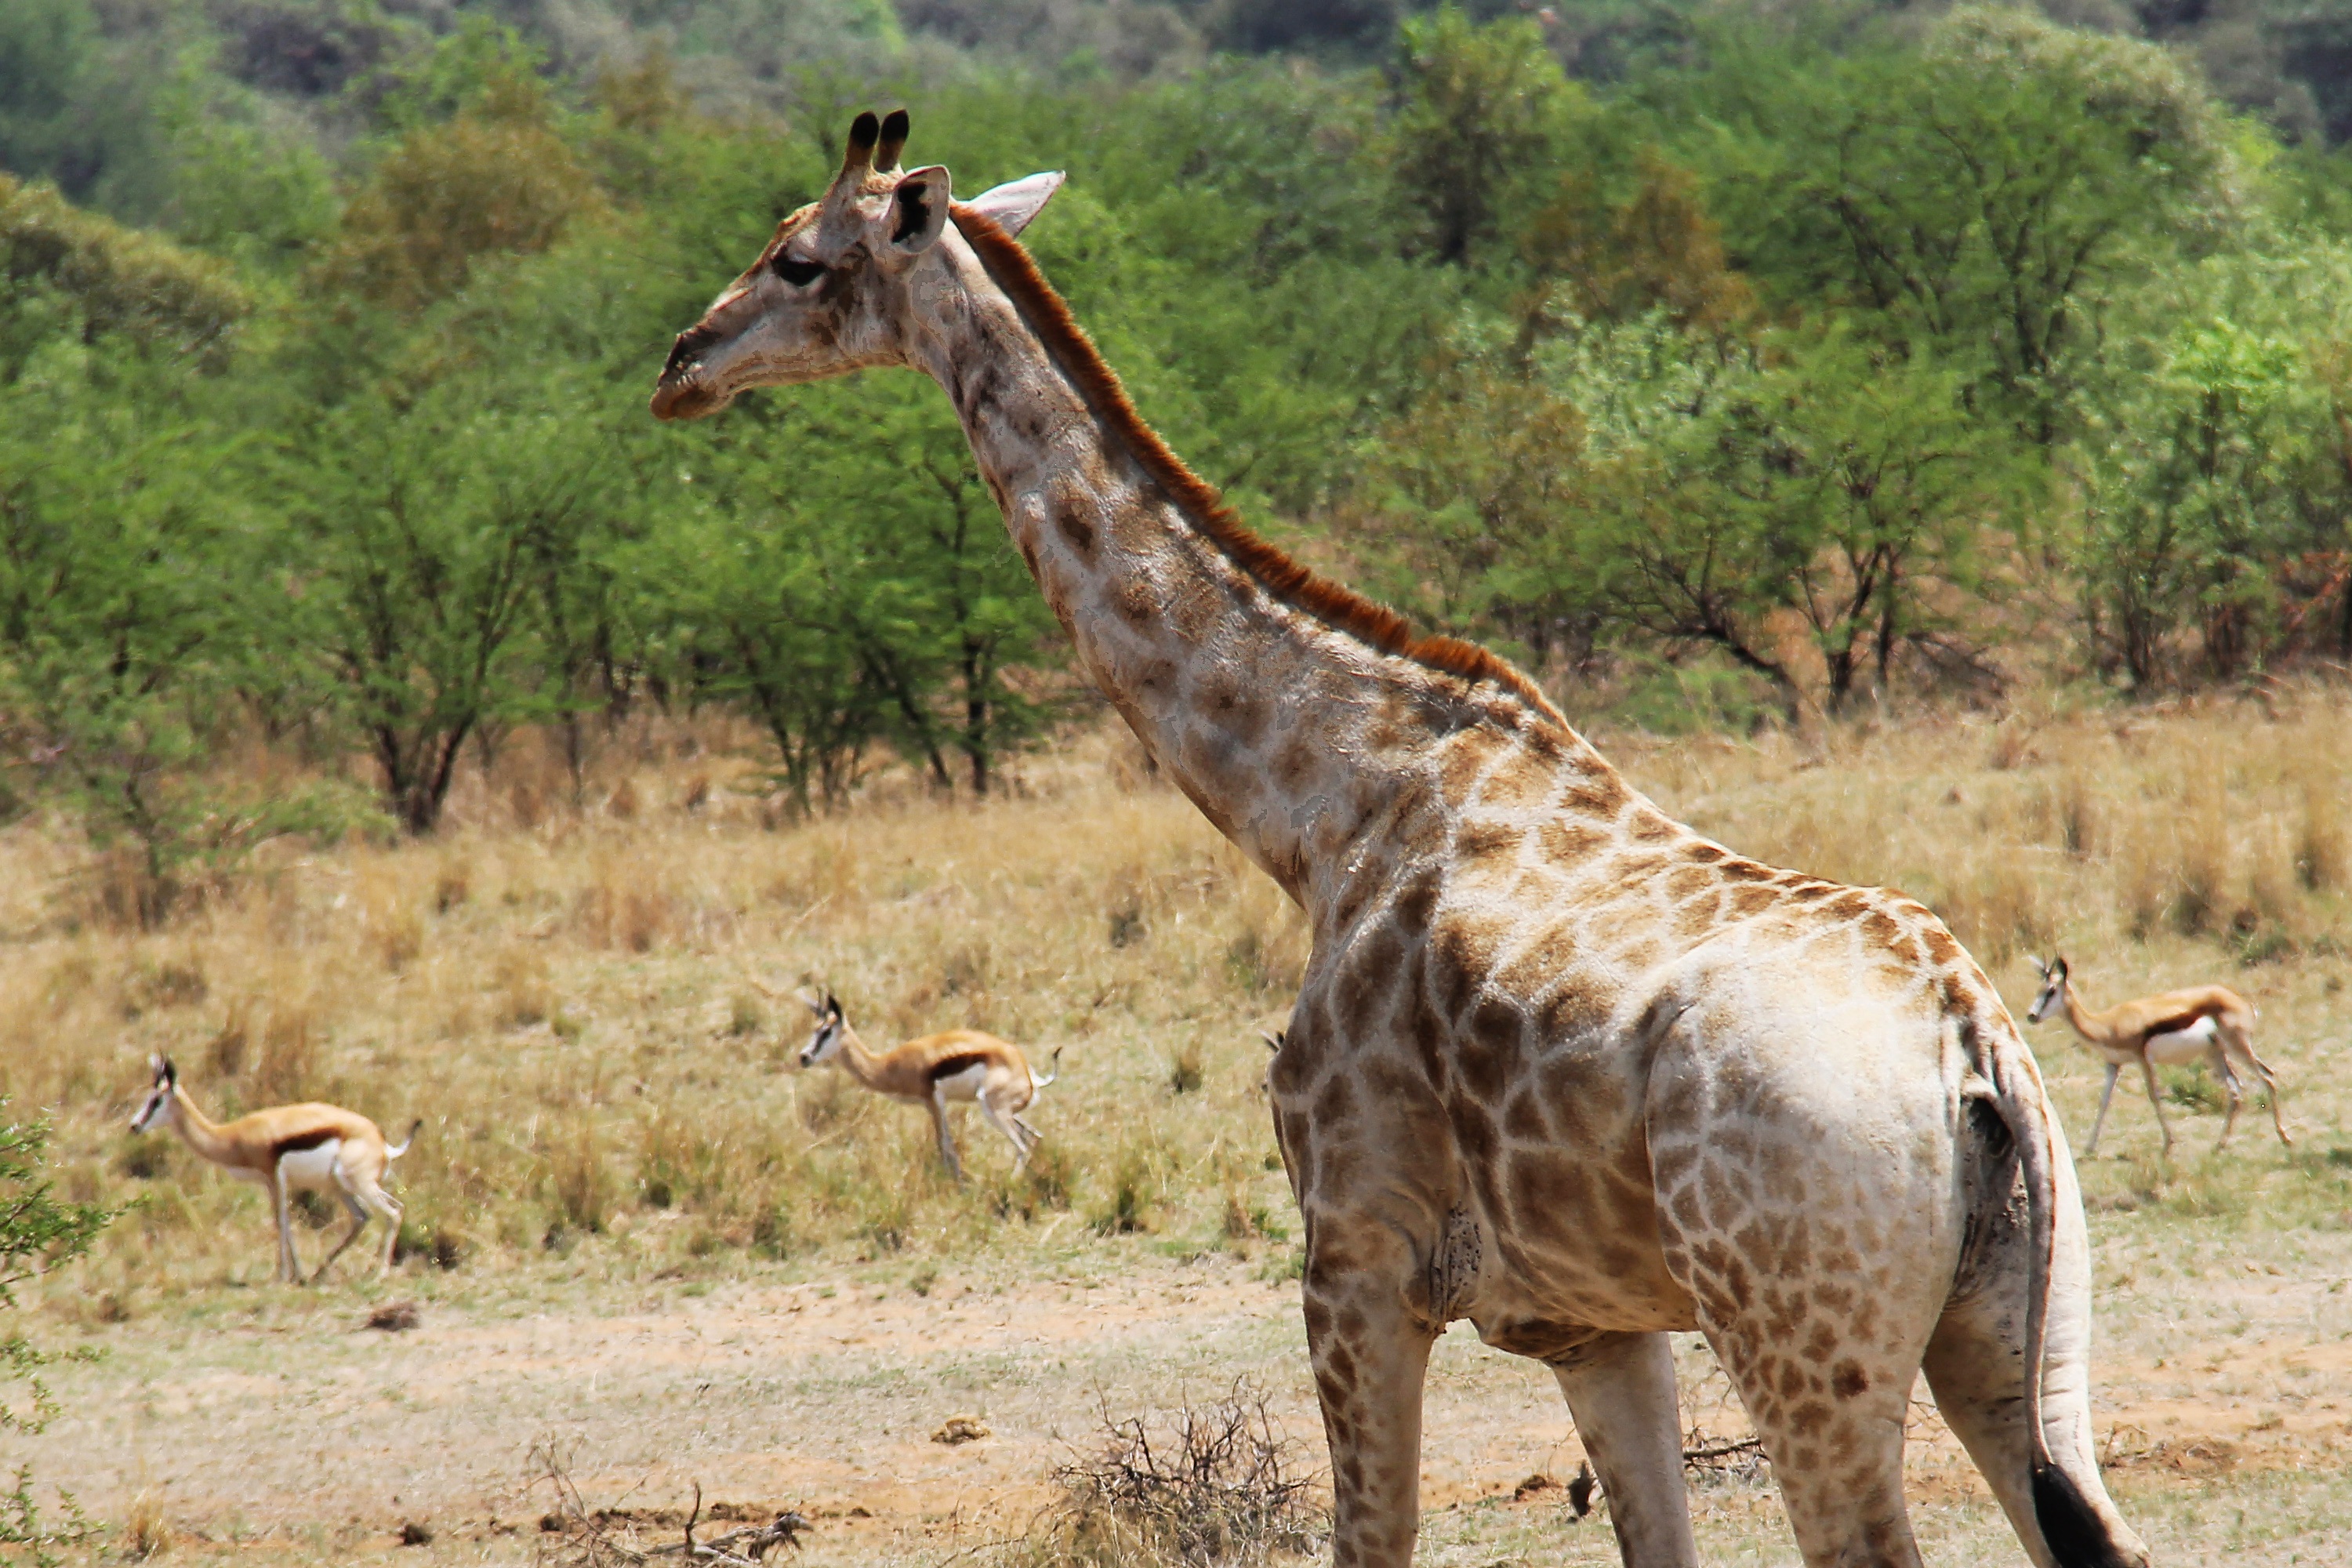
adventure, wildlife, scenic, mammal, fauna, savanna, giraffe, grassland, beautiful, giraffes, interesting, safari, exciting, south africa, giraffidae, johannesburg, safaris, sun city, pilanesberg game reserve